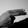
ASL letter: H